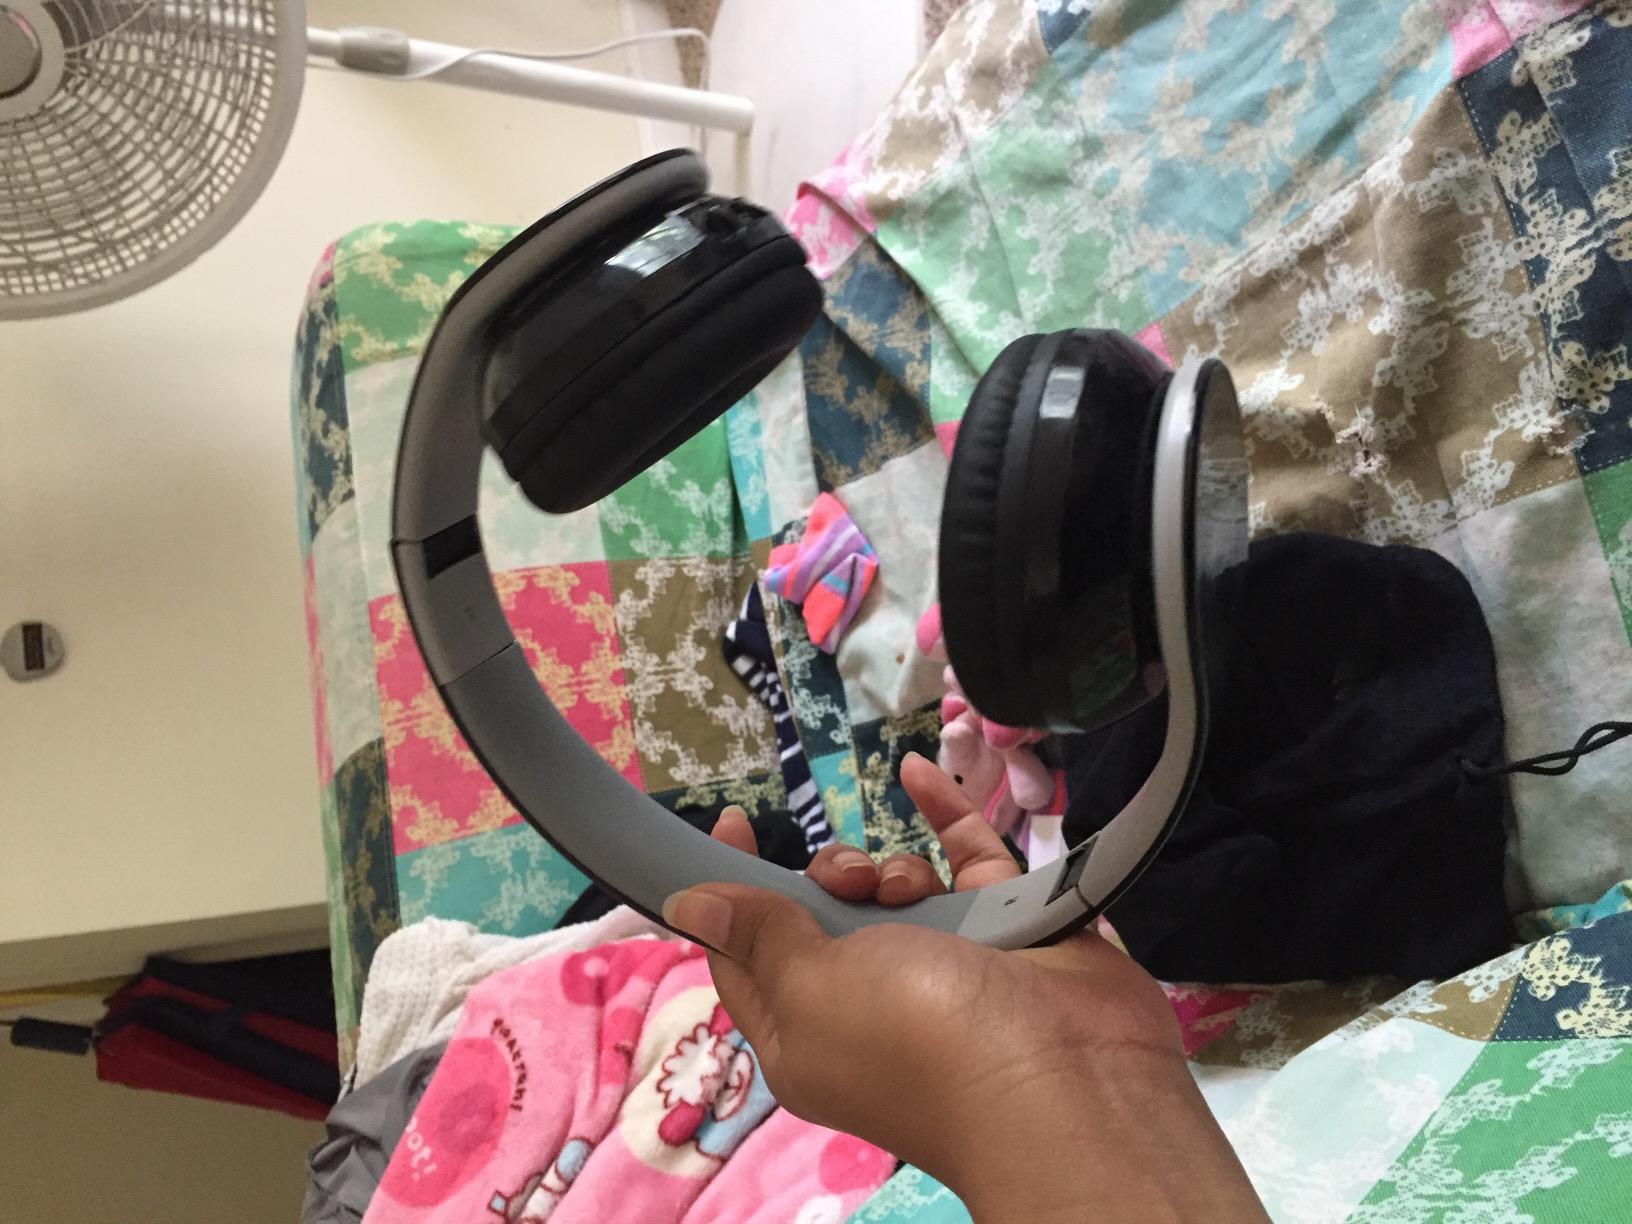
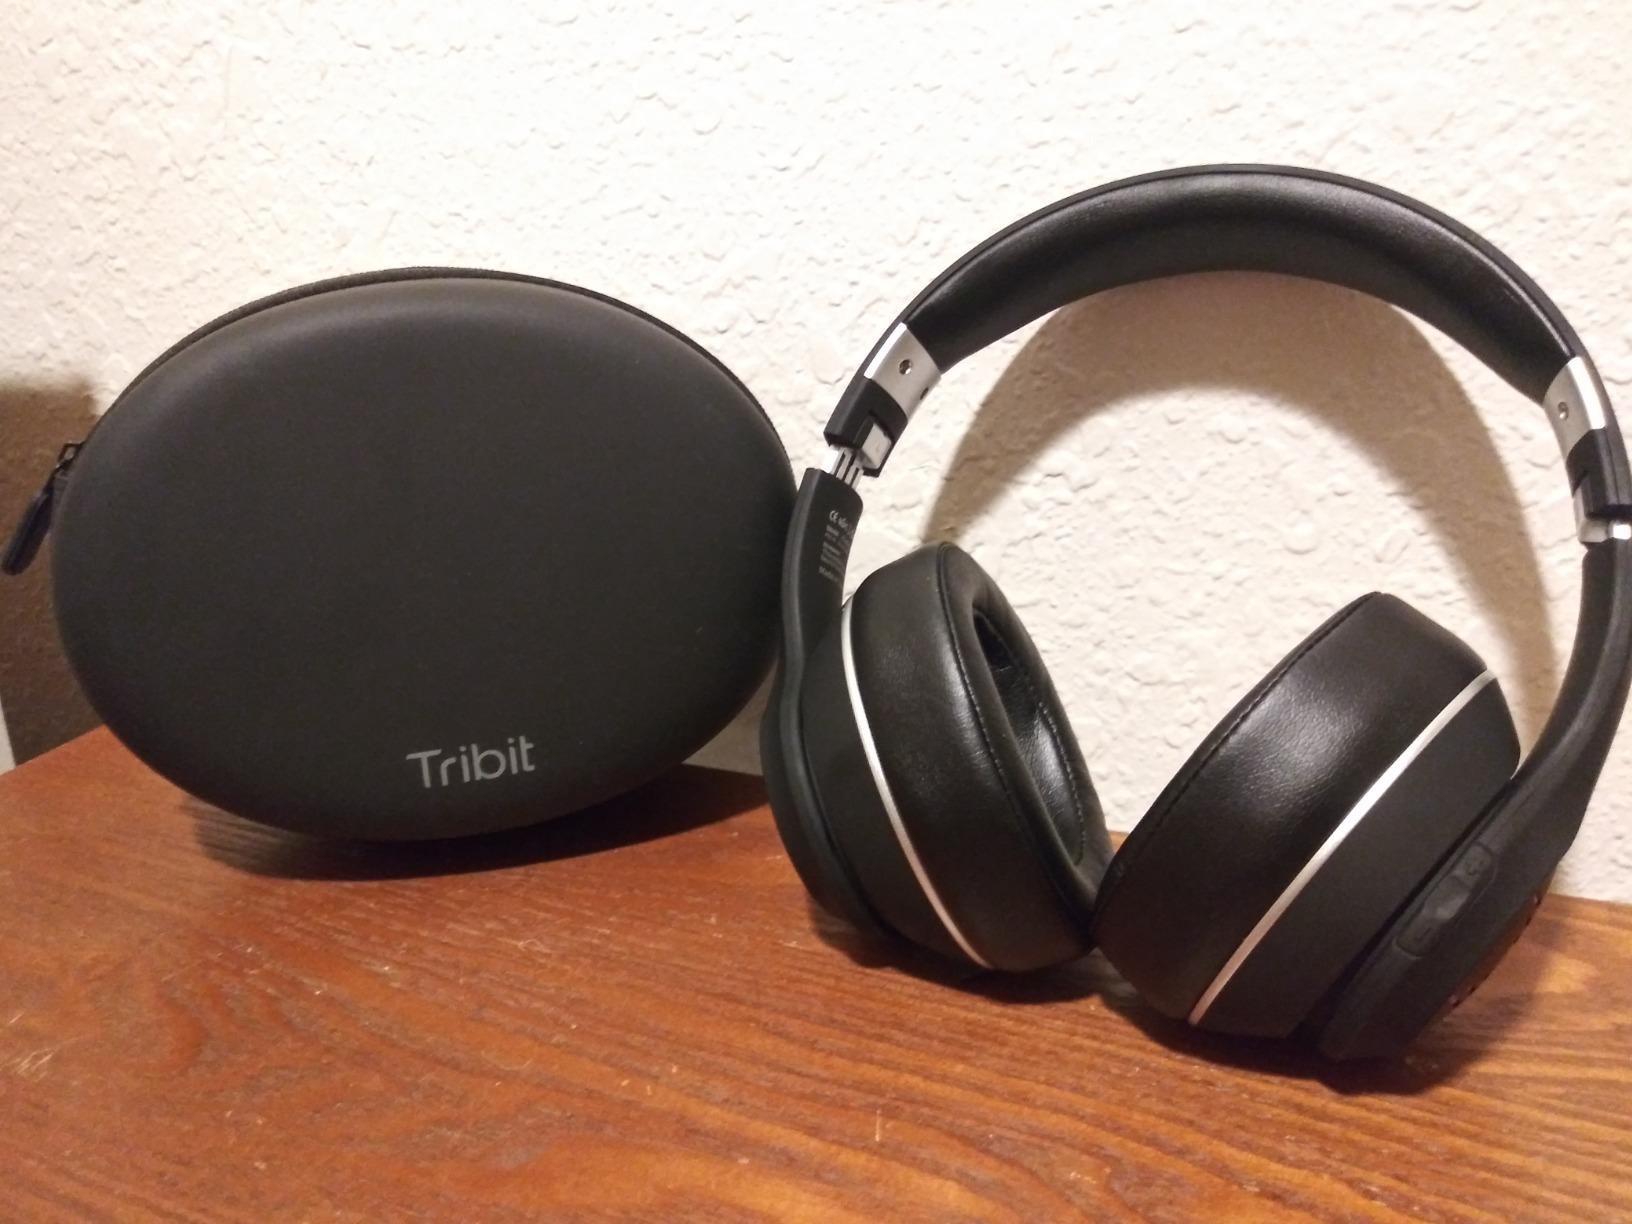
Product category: headphones
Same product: no